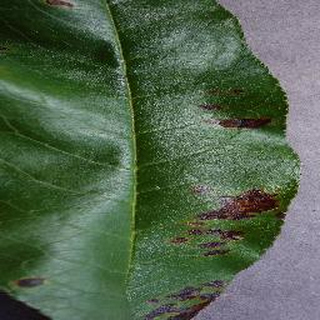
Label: peach_bacterial_spot